Dragon Ball Z: Bio-Broly

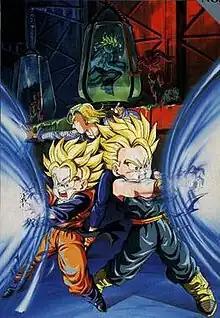
Japanese box art.

Dragon Ball Z: Bio-Broly is a 1994 Japanese animated science fiction martial arts film and the eleventh "Dragon Ball Z" feature film. It was released in Japan on July 9 at the Toei Anime Fair alongside "" and the second "Slam Dunk" film. It is the third "Dragon Ball Z" film to feature the character of Broly, albeit as a genetic clone. It was preceded by "" and followed by "".